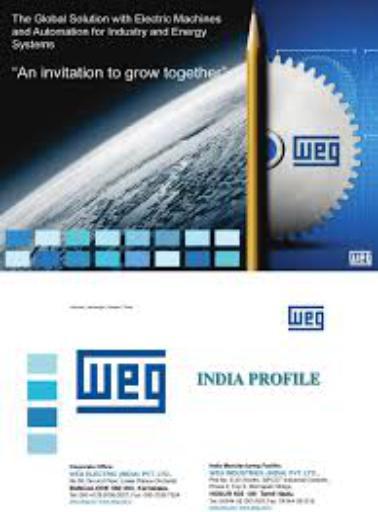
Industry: Others